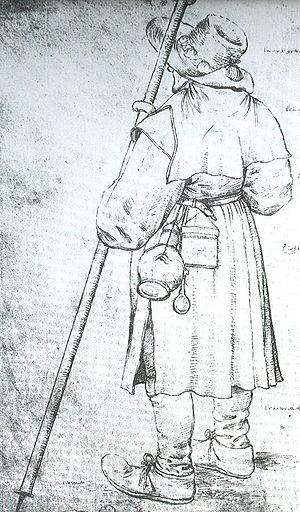
Roelandt Savery, né à Courtrai en 1576 et enterré le 25 février 1639 à Utrecht, est un peintre flamand de la Renaissance. Il est l'un des premiers artistes à avoir figuré le « portrait » d'un animal isolé et semble bien être le créateur des bouquets comme genre de peinture en 1603.